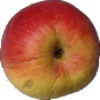
Label: Apple Red Yellow 1